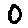
Label: 0